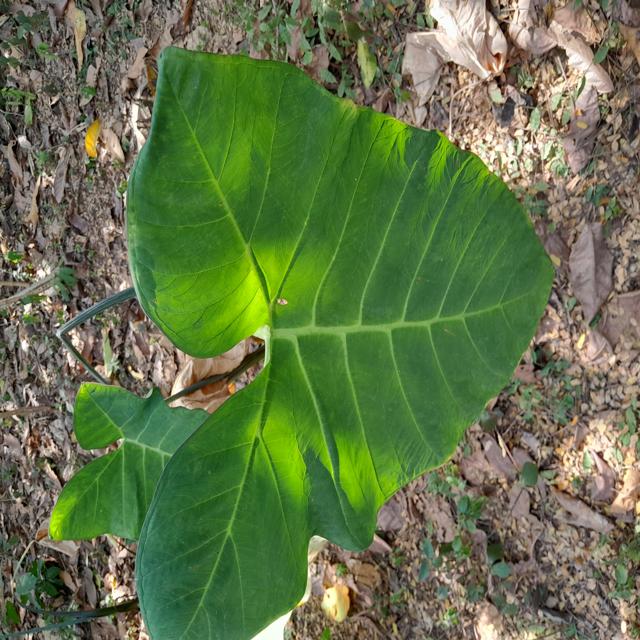
Label: Healthy